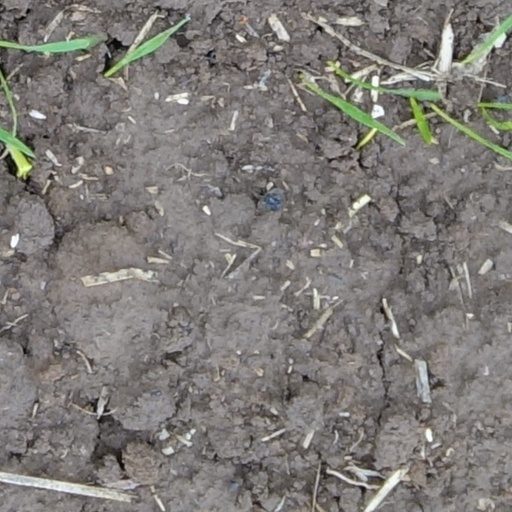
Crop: wheat